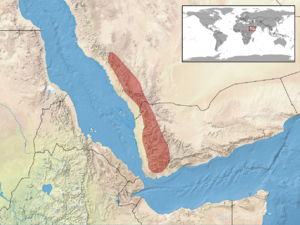
Chamaeleo calyptratus, le Caméléon casqué ou Caméléon casqué du Yémen, est une espèce de sauriens de la famille des Chamaeleonidae.